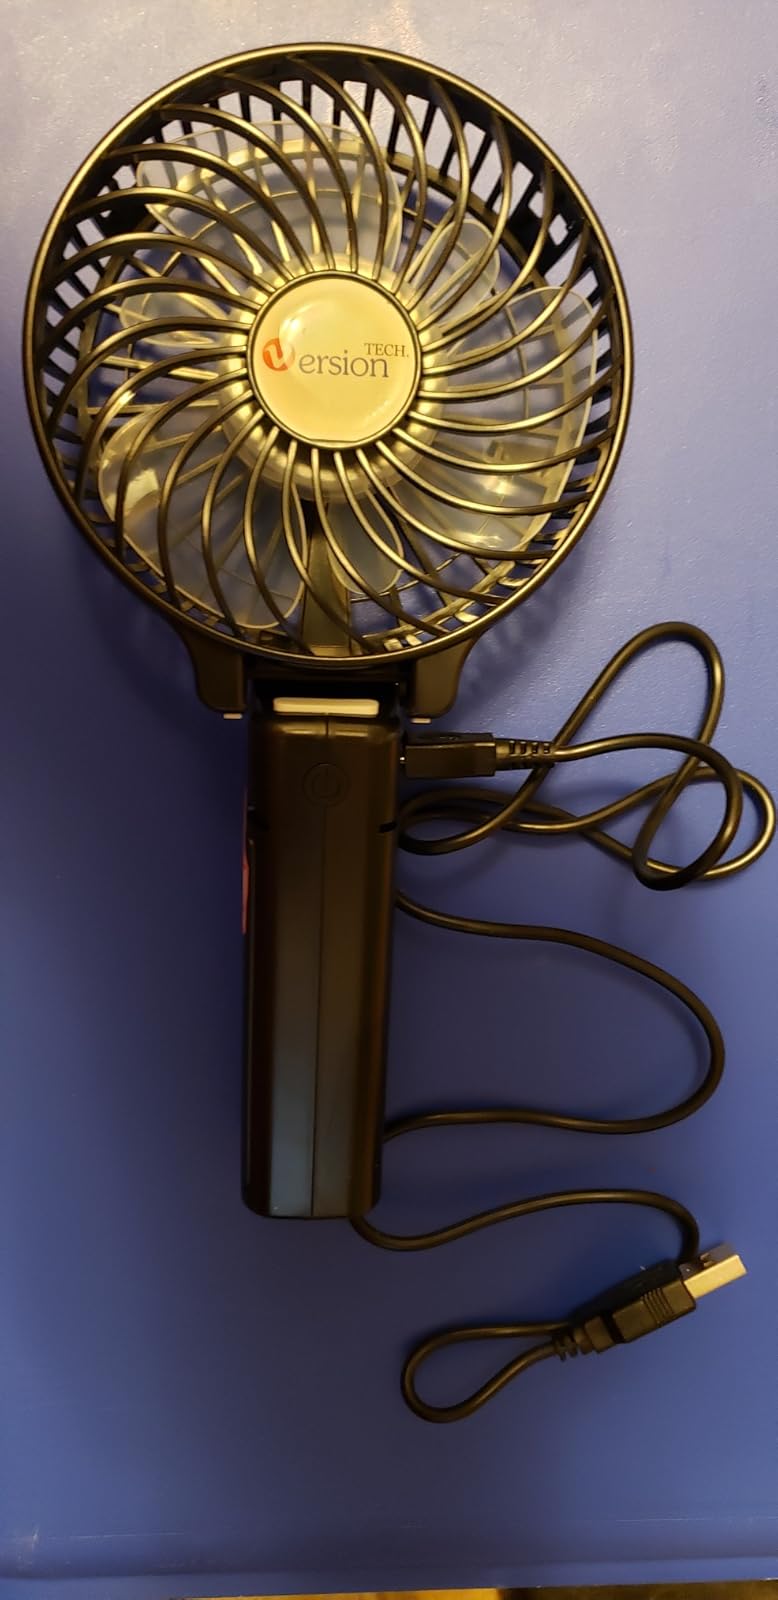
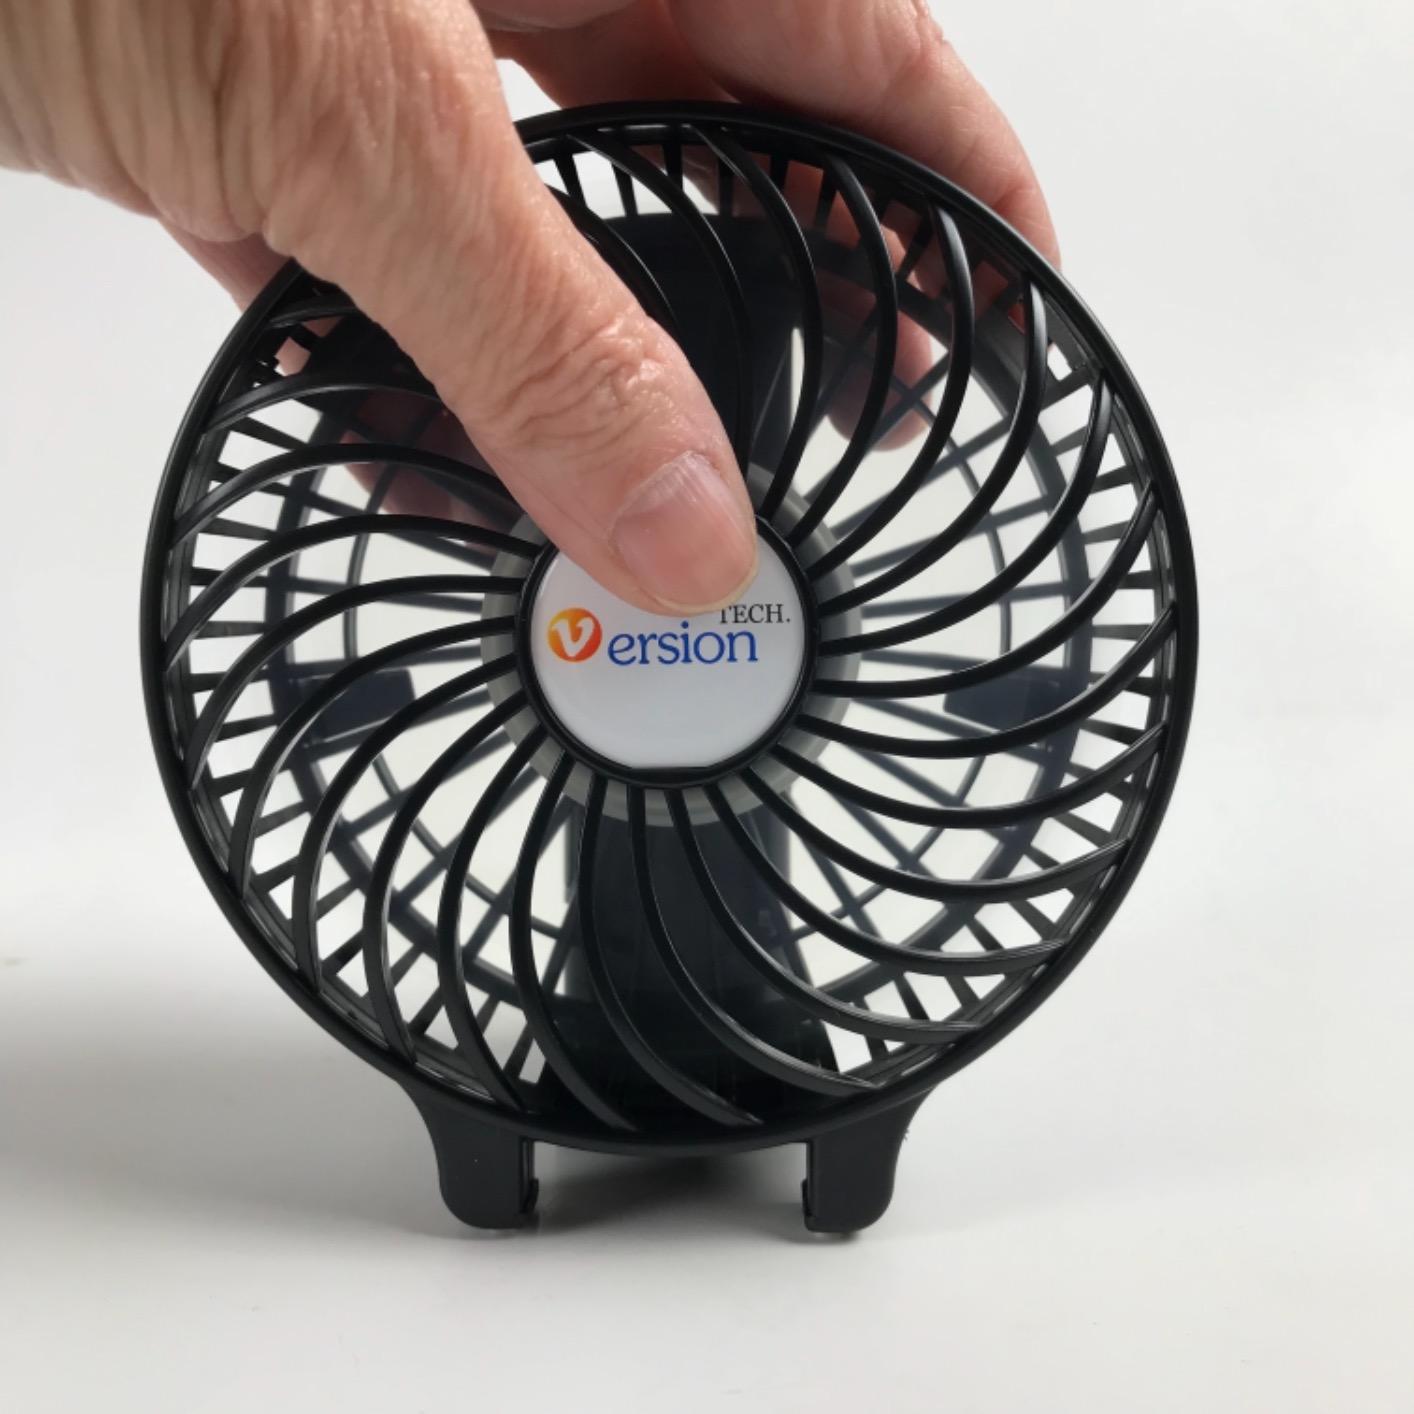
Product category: fan
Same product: yes